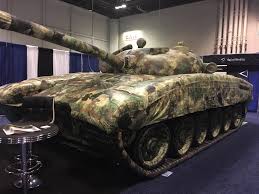
Label: Tank